Dalhousie University

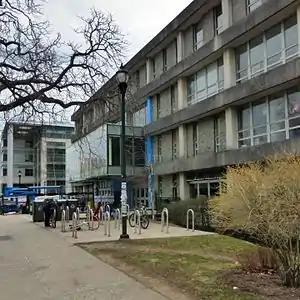
The Student Union Building is a hub of student extracurricular and social life on campus. It houses a number of student organizations and clubs including Dalhousie Student Union.

University of King's College is a post-secondary institution in Halifax affiliated with Dalhousie. The institution's campus is located adjacent to Dalhousie's Studley campus. Established in 1789, it was the first post-secondary institution in English Canada and the oldest English-speaking Commonwealth university outside the United Kingdom. The University of King's College was formerly an independent institution located in Windsor, Nova Scotia, until 1920, when a fire ravaged its campus. To continue operation, the University of King's College accepted a generous grant from the Carnegie Foundation, although the terms of the grant required that it move to Halifax and enter into association with Dalhousie. Under the agreement, King's agreed to pay the salaries of a number of Dalhousie professors, who in turn were to help in the management and academic life of the college.